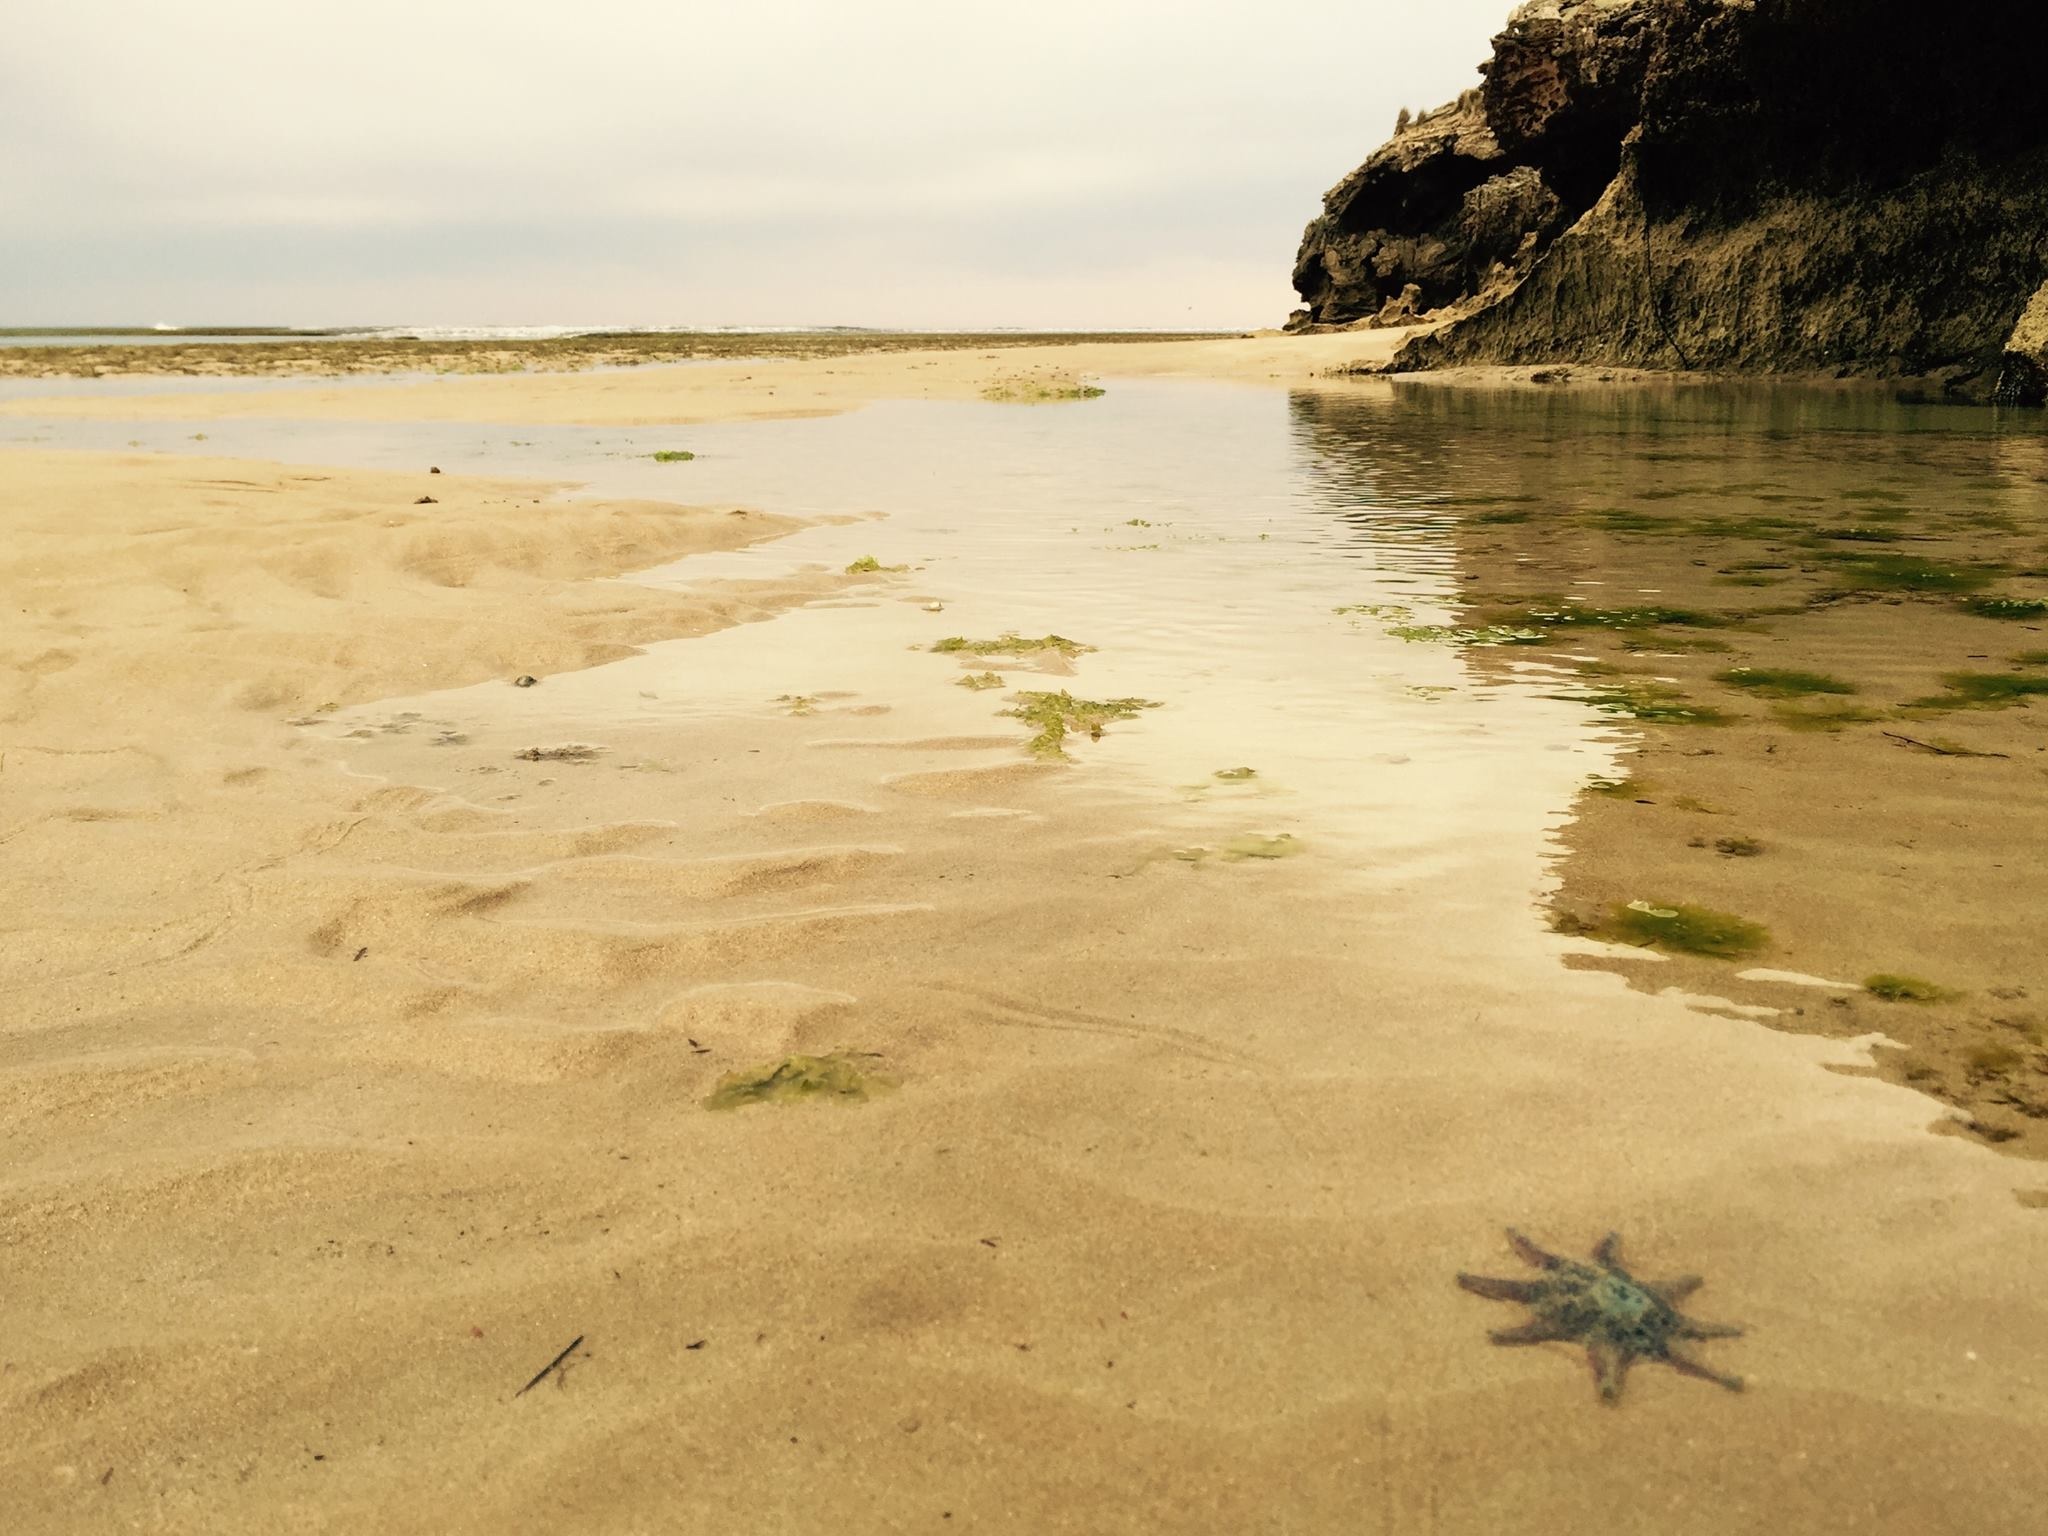
beach, landscape, sea, coast, sand, ocean, horizon, shore, wave, bay, terrain, material, body of water, habitat, natural environment